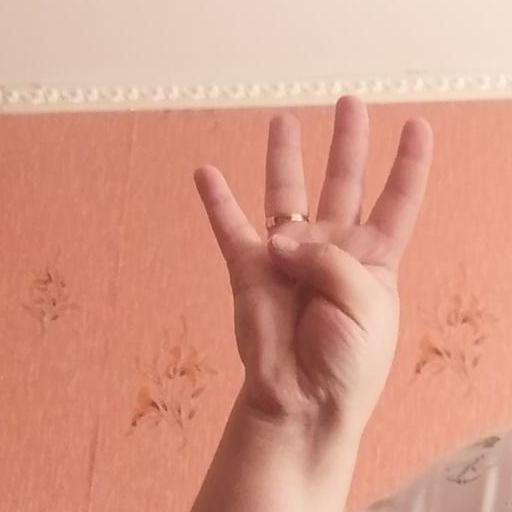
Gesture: four